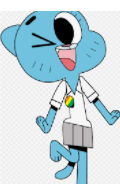
Portrait style: Cartoon Portrait